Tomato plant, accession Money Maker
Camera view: vertical (180 deg); turntable rotation: 30 degrees
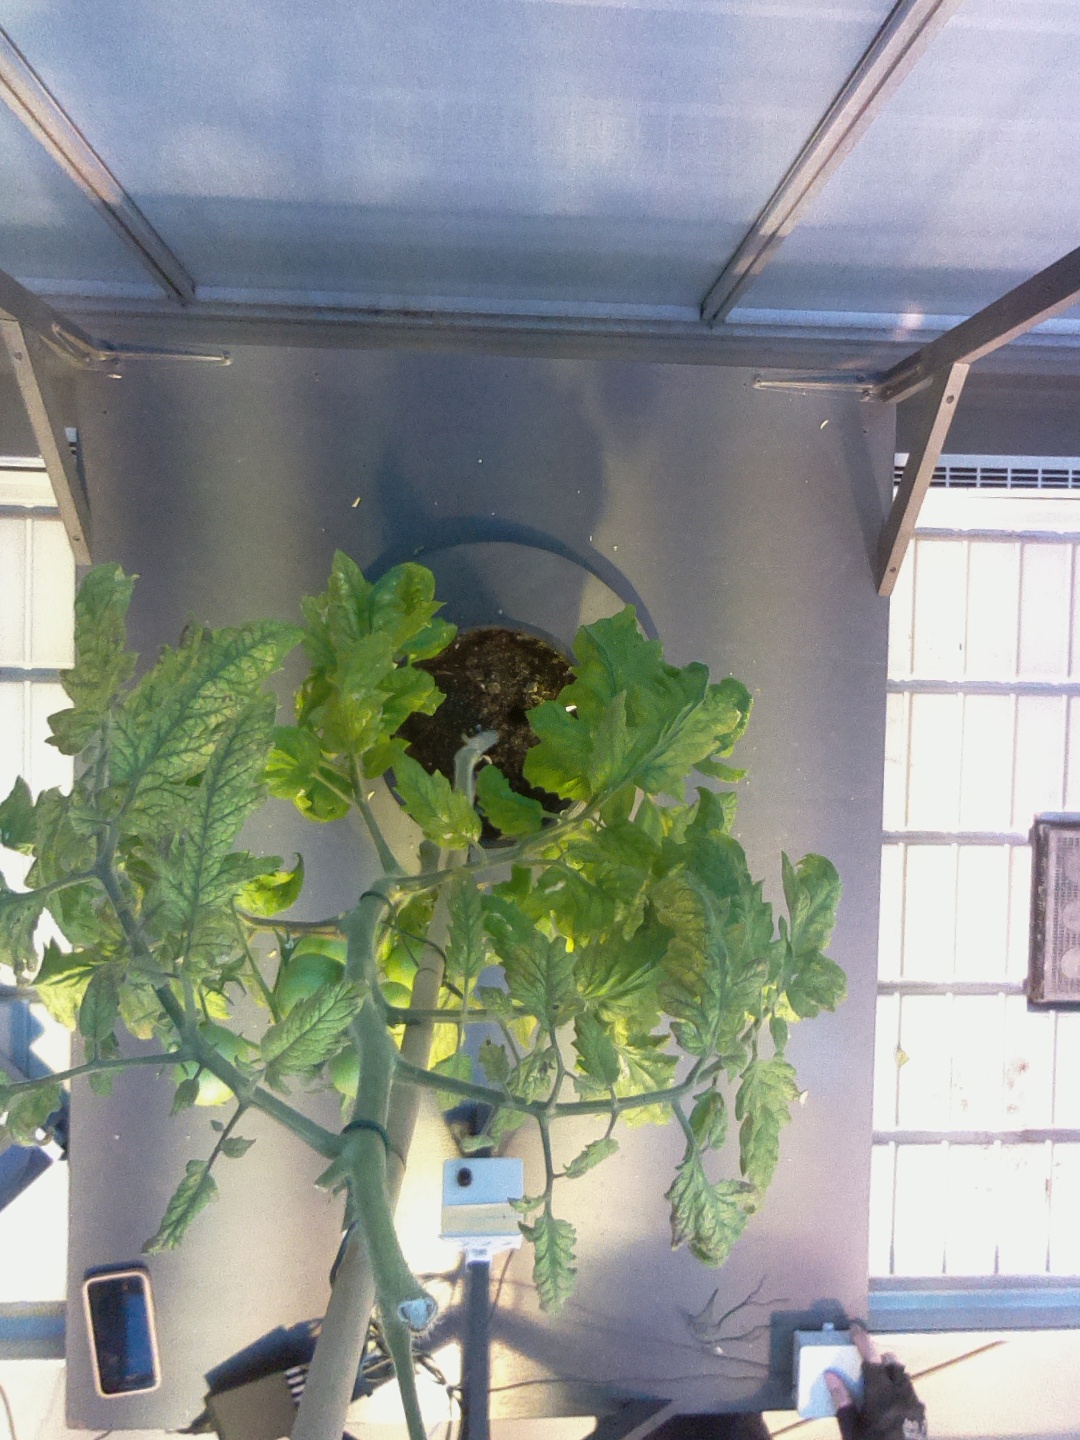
BBCH growth stage 79: 90% -100% of final fruit size